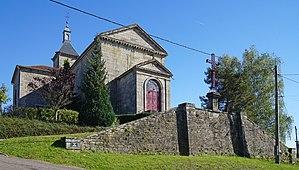
L'église de l'Assomption de Belmont.
Belmont est une commune française située dans le département de la Haute-Saône, en région Bourgogne-Franche-Comté.